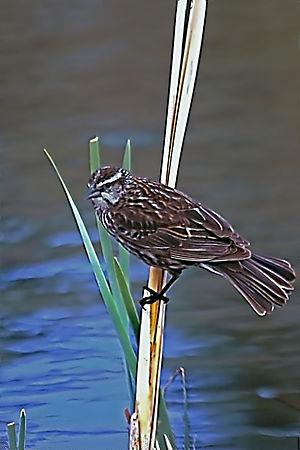
Le Carouge à épaulettes est une espèce de passereaux appartenant à la famille des Icteridae.